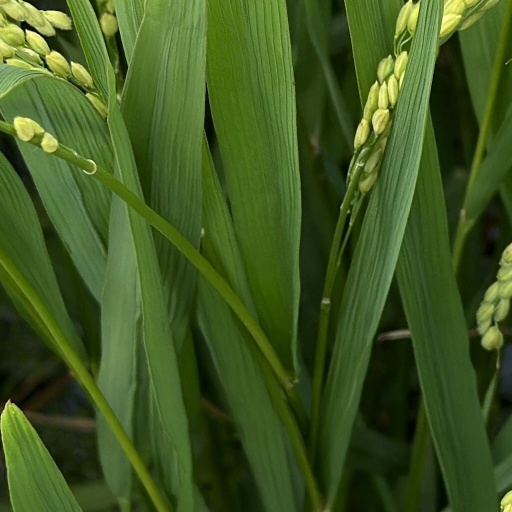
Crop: rice